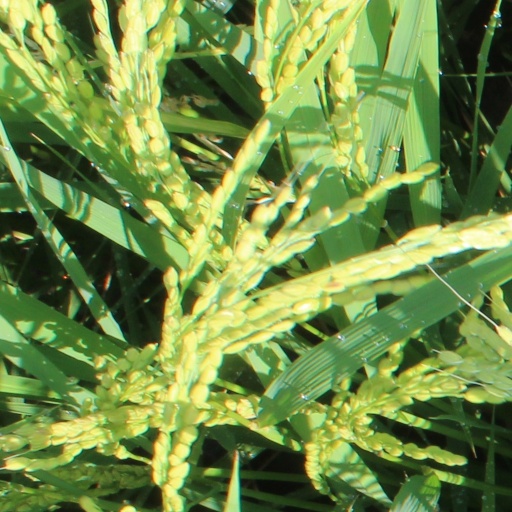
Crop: rice